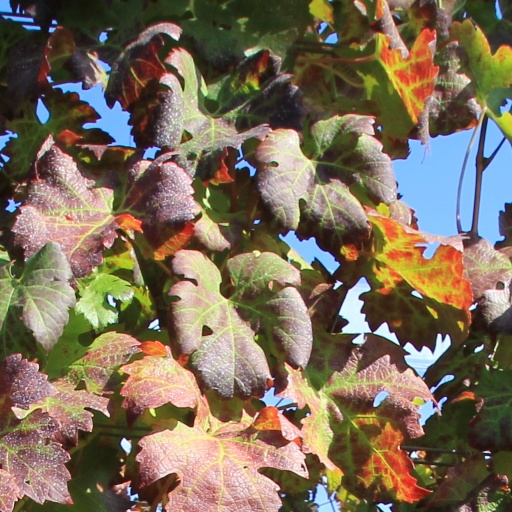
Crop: grape